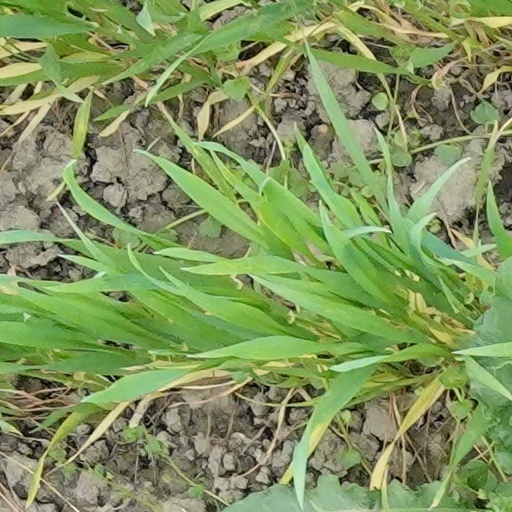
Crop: wheat